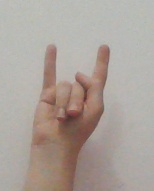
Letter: la